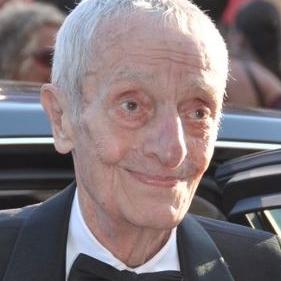
Age: 82